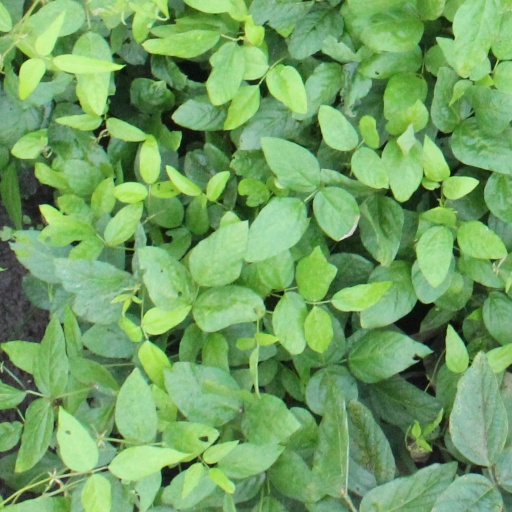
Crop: soybean